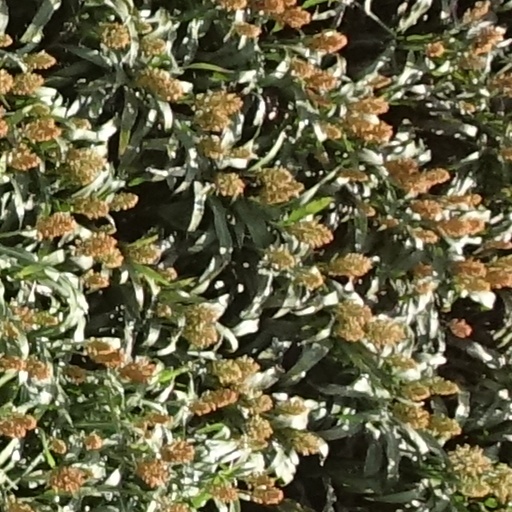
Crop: sorghum